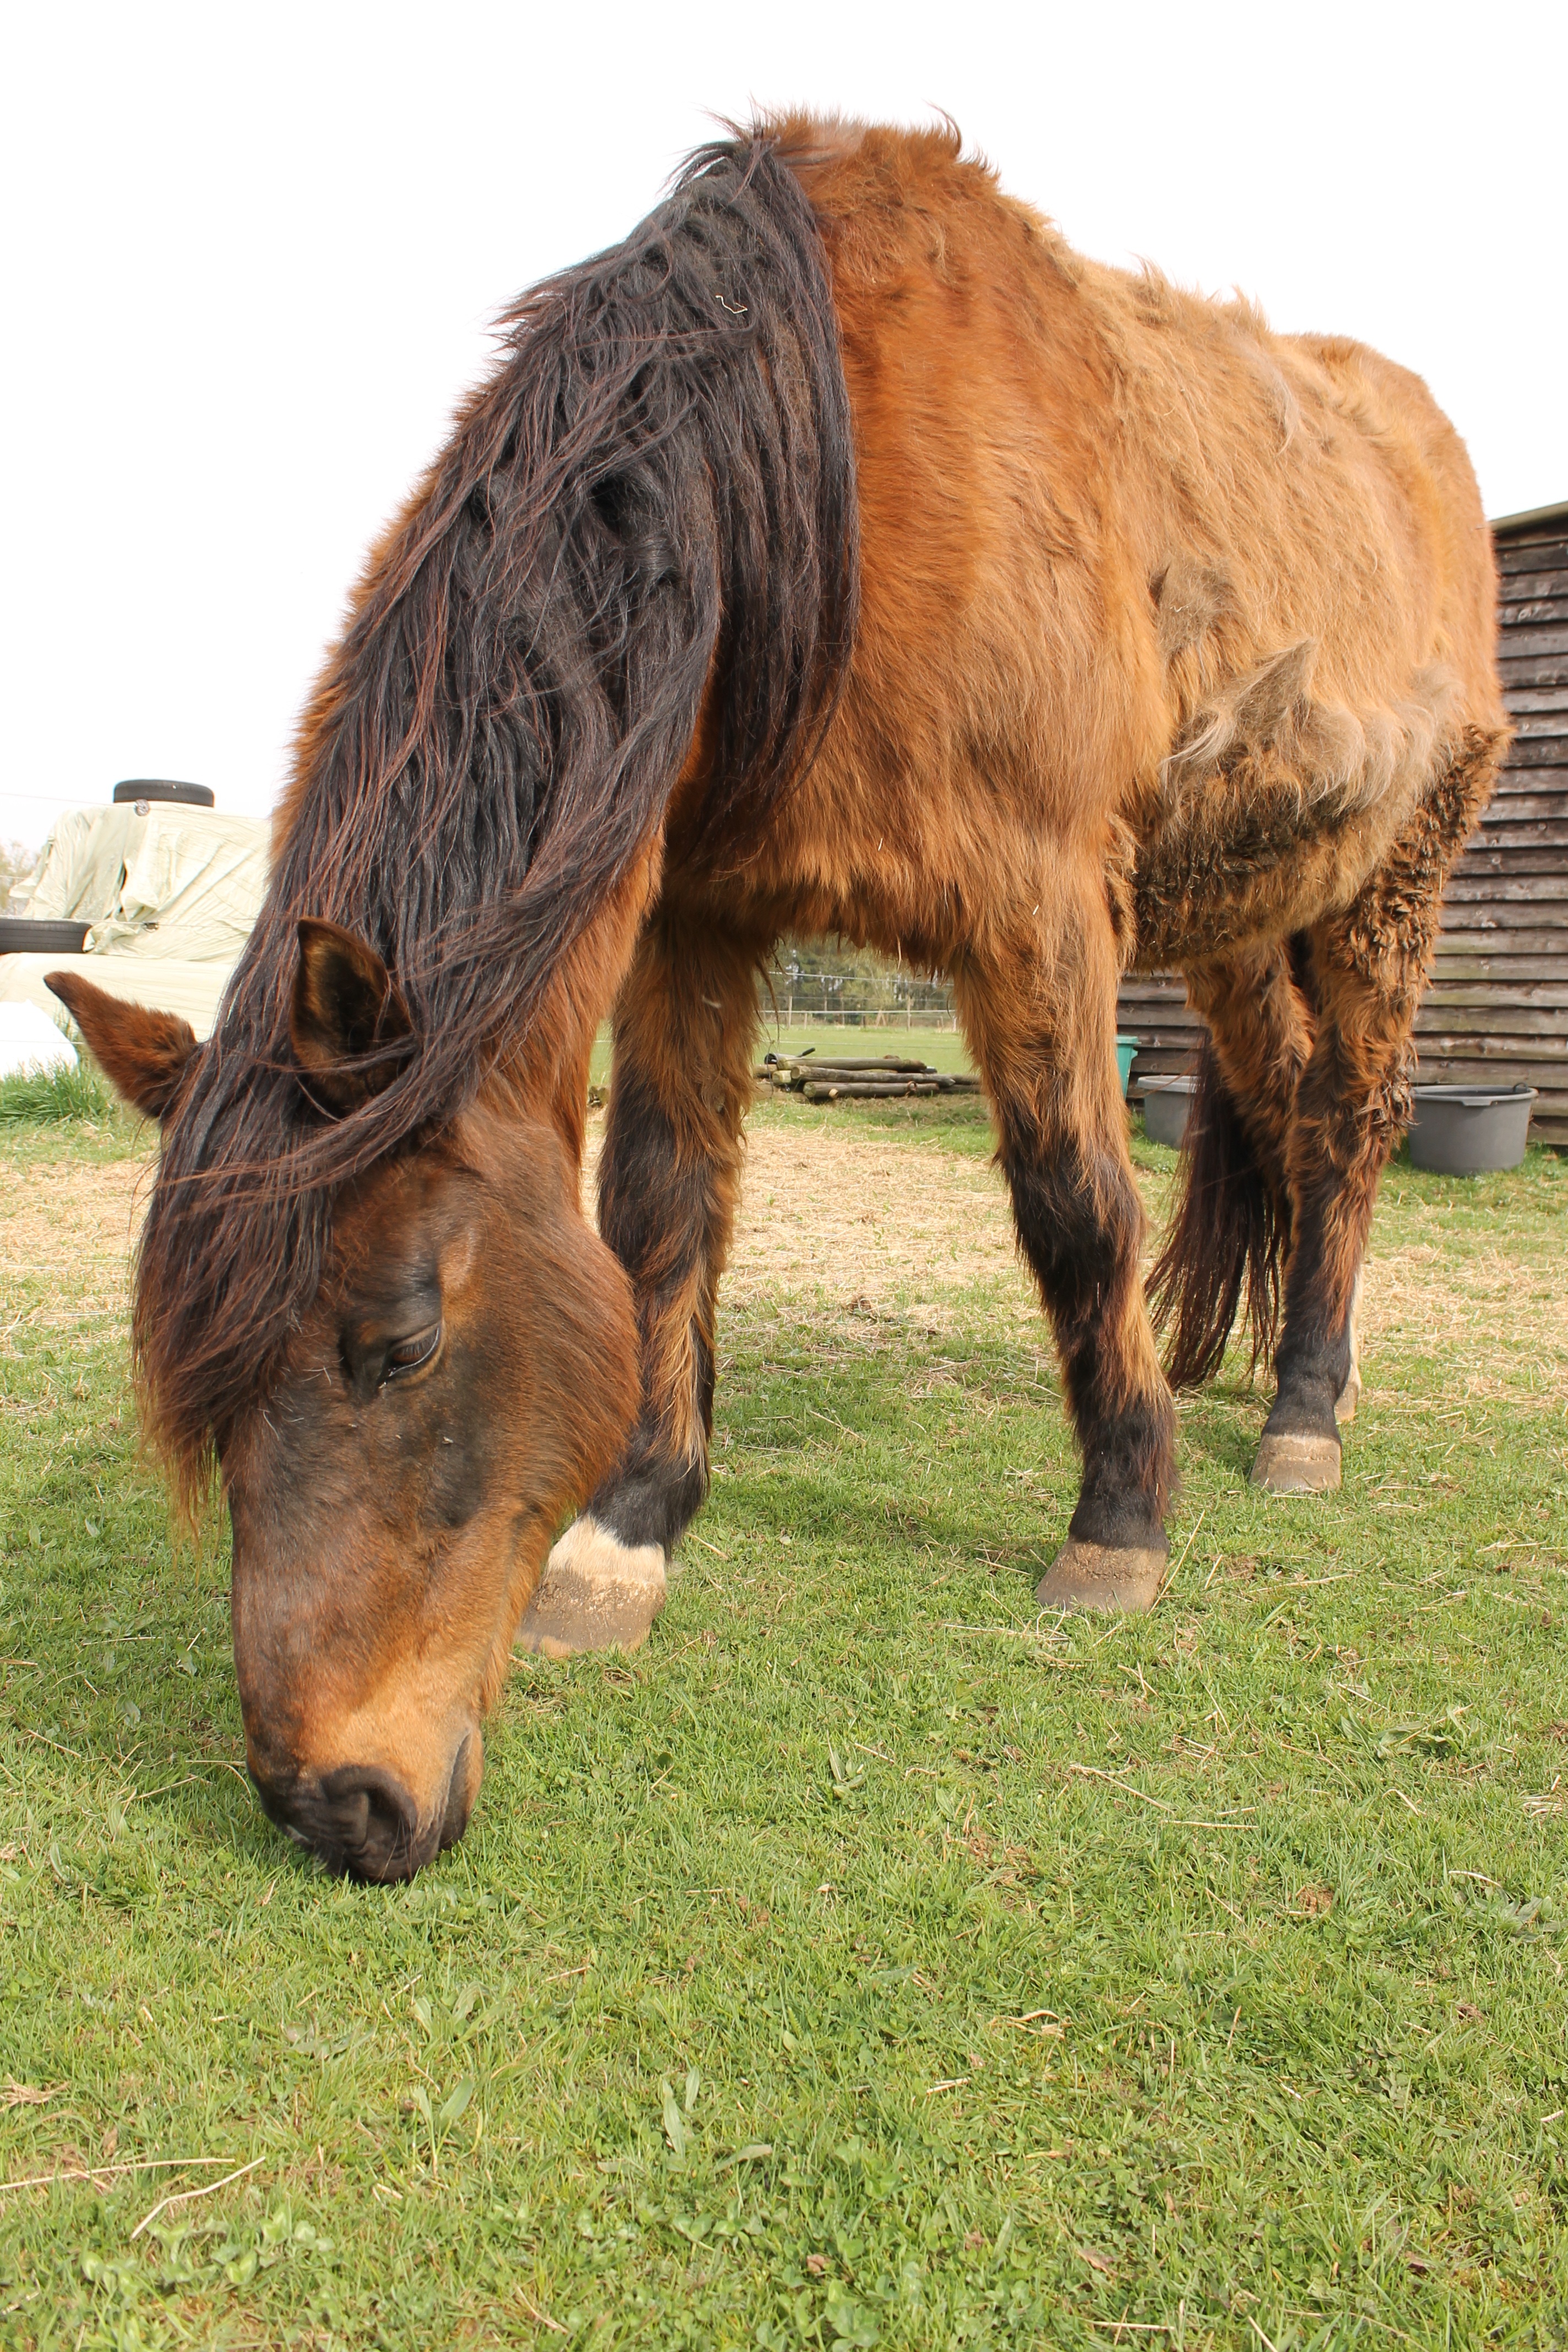
nature, meadow, countryside, animal, pasture, grazing, horse, mammal, stallion, mane, fauna, vertebrate, mare, foal, pack animal, cattle like mammal, horse like mammal, mustang horse